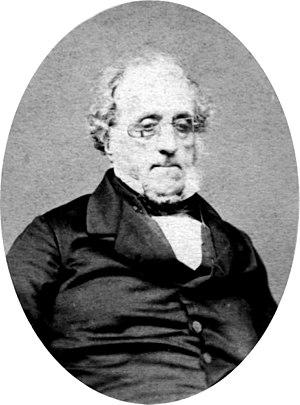
Gino Capponi est un homme politique, un écrivain et un historien italien.